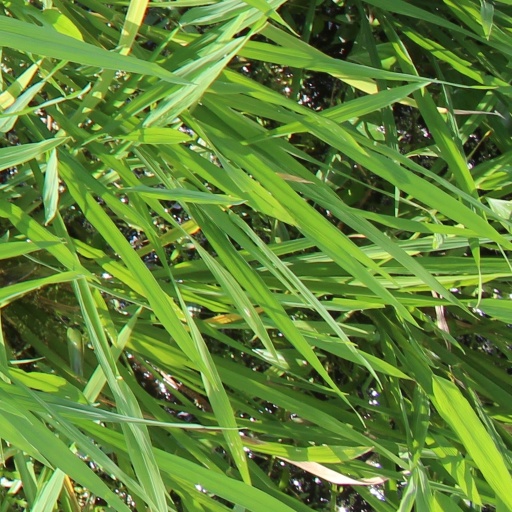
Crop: rice